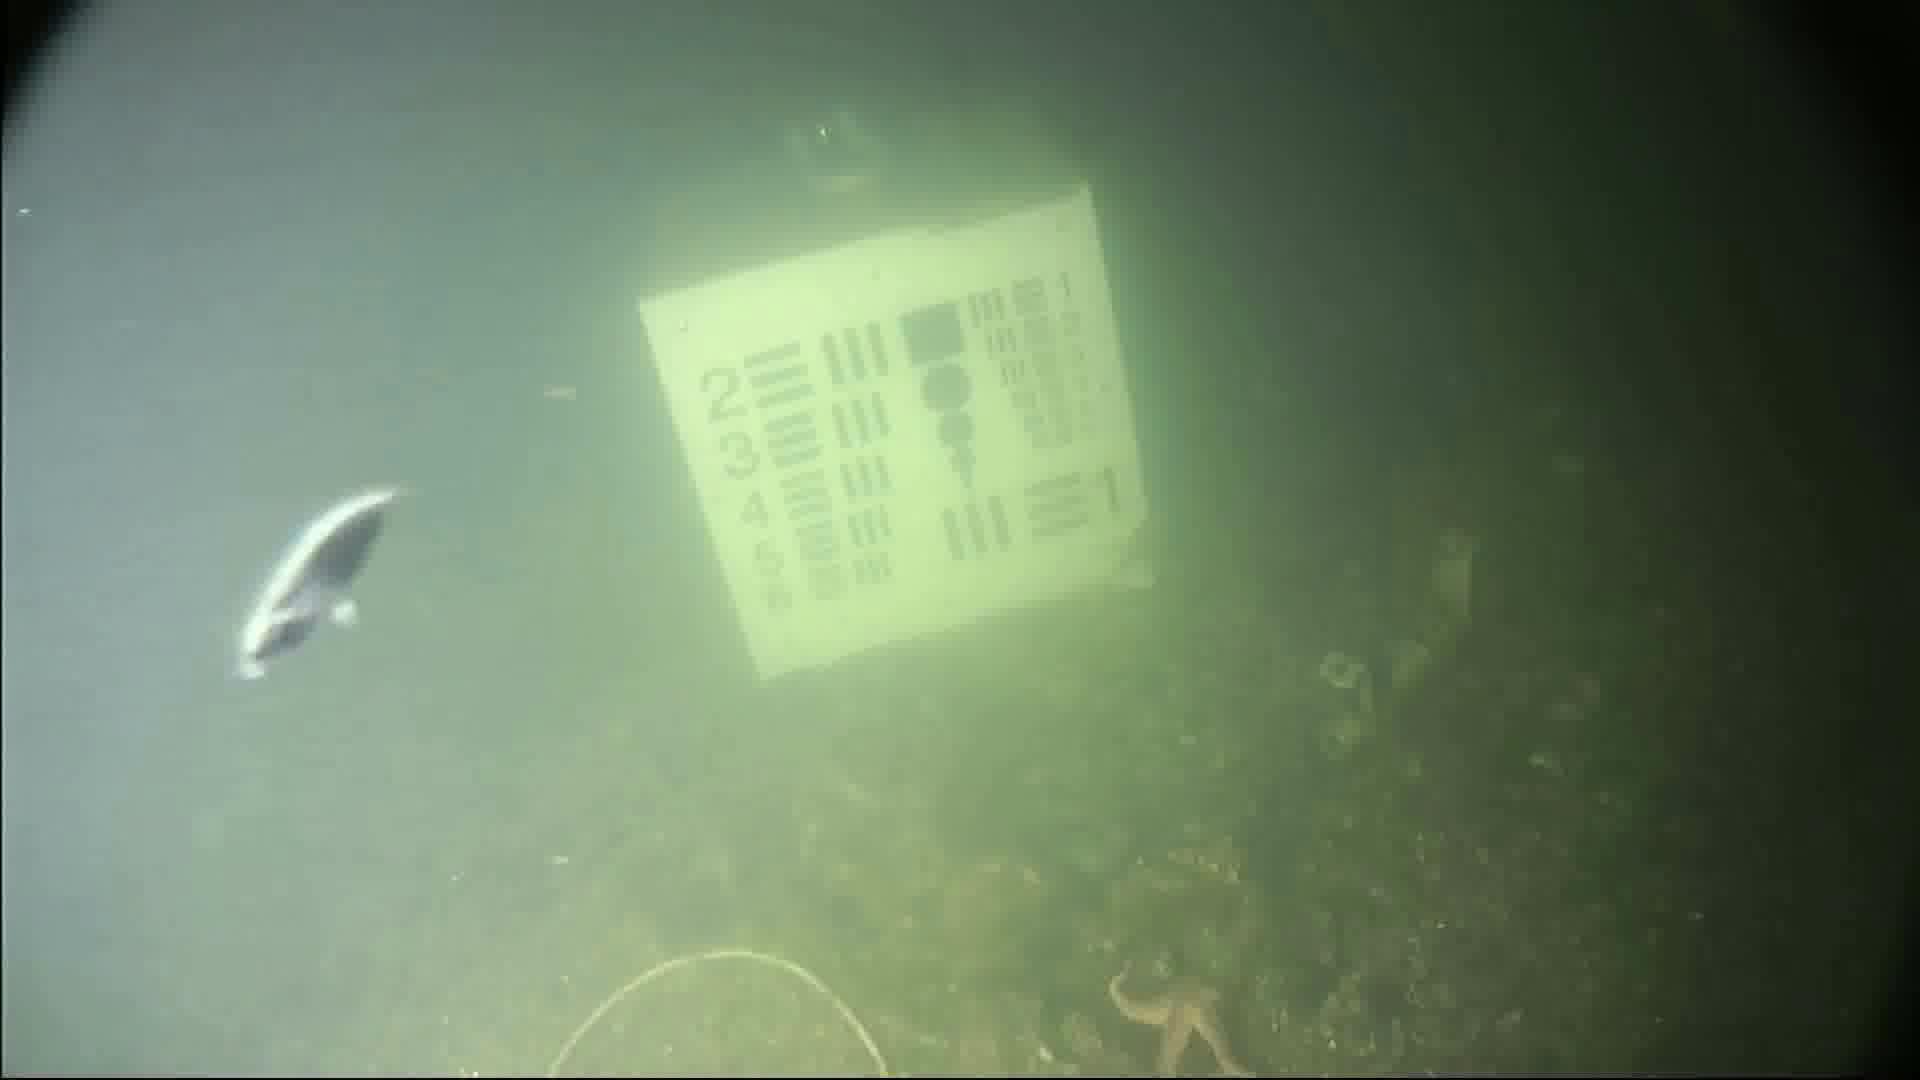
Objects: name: starfish
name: small_fish